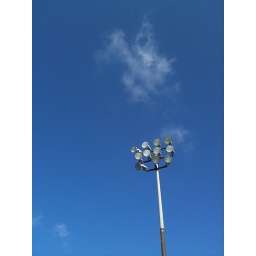
A puff of cloud under a blue light